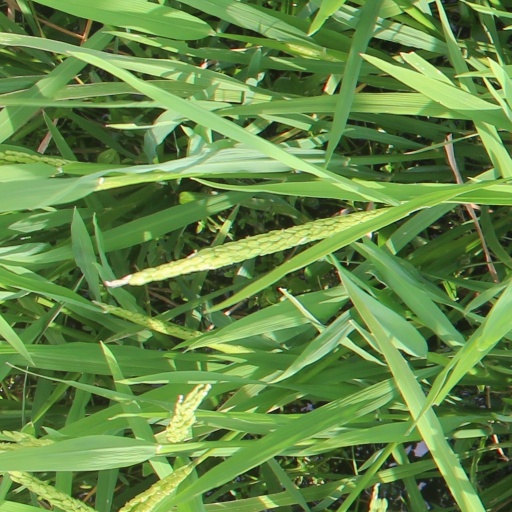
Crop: rice